Derrick Todd Lee

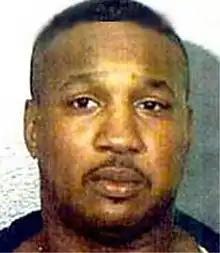
Mug shot of Lee in 2003

Derrick Todd Lee (November 5, 1968 – January 21, 2016), also known as The Baton Rouge Serial Killer, was an American serial killer who, from 1998 to 2003, terrorized the areas surrounding Baton Rouge and Lafayette, Louisiana, by committing the murders of at least seven women.